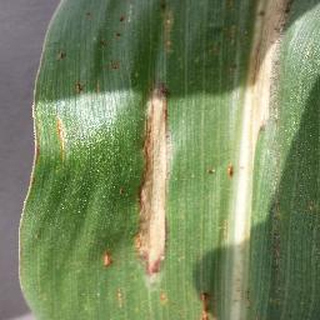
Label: corn_northern_leaf_blight